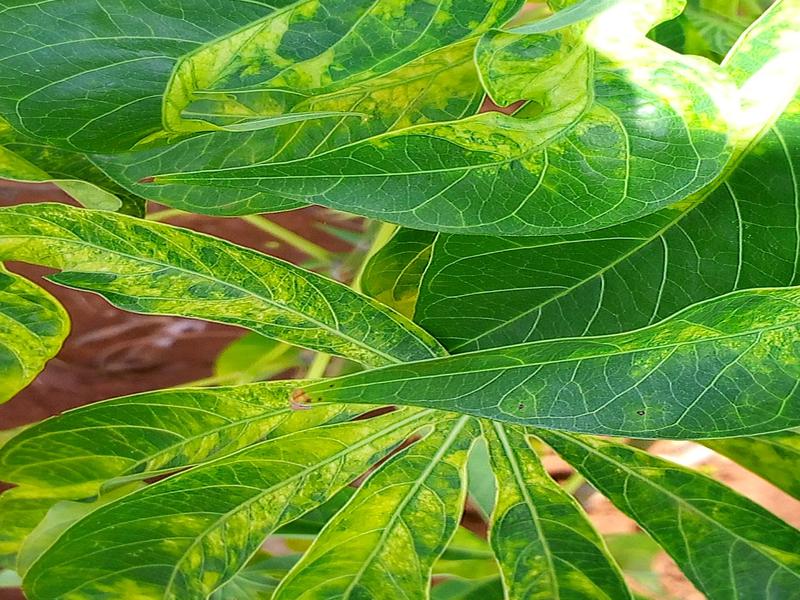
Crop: cassava
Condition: mosaic_disease